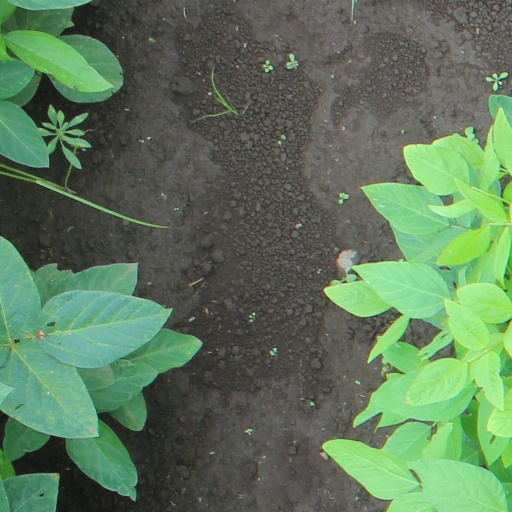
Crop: soybean